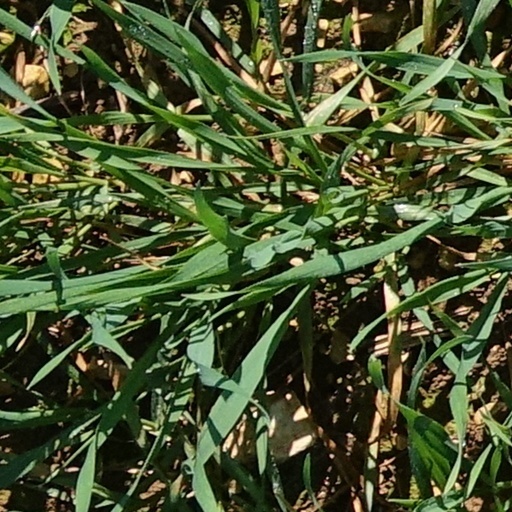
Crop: wheat